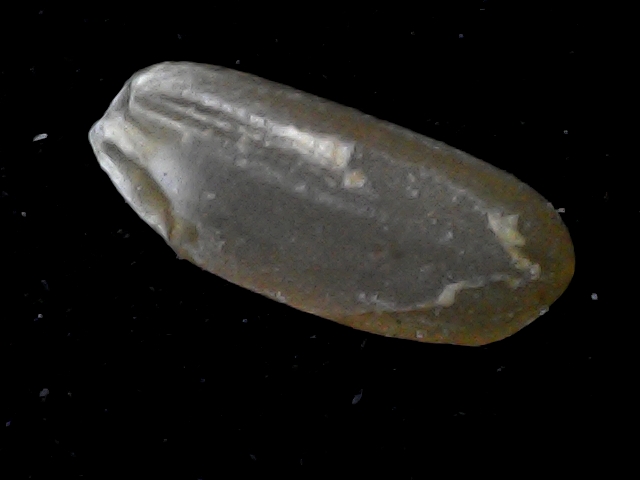
Rice variety: BD76